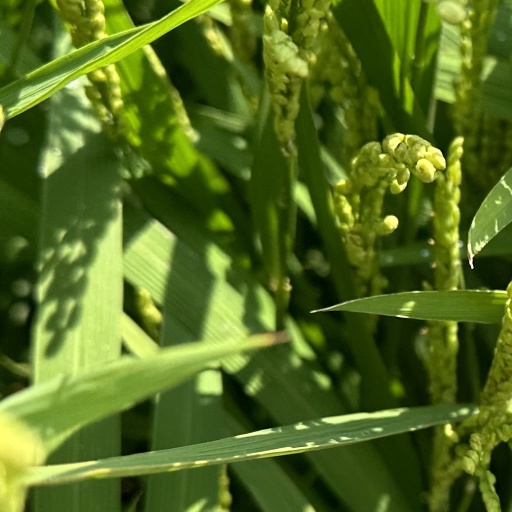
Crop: rice